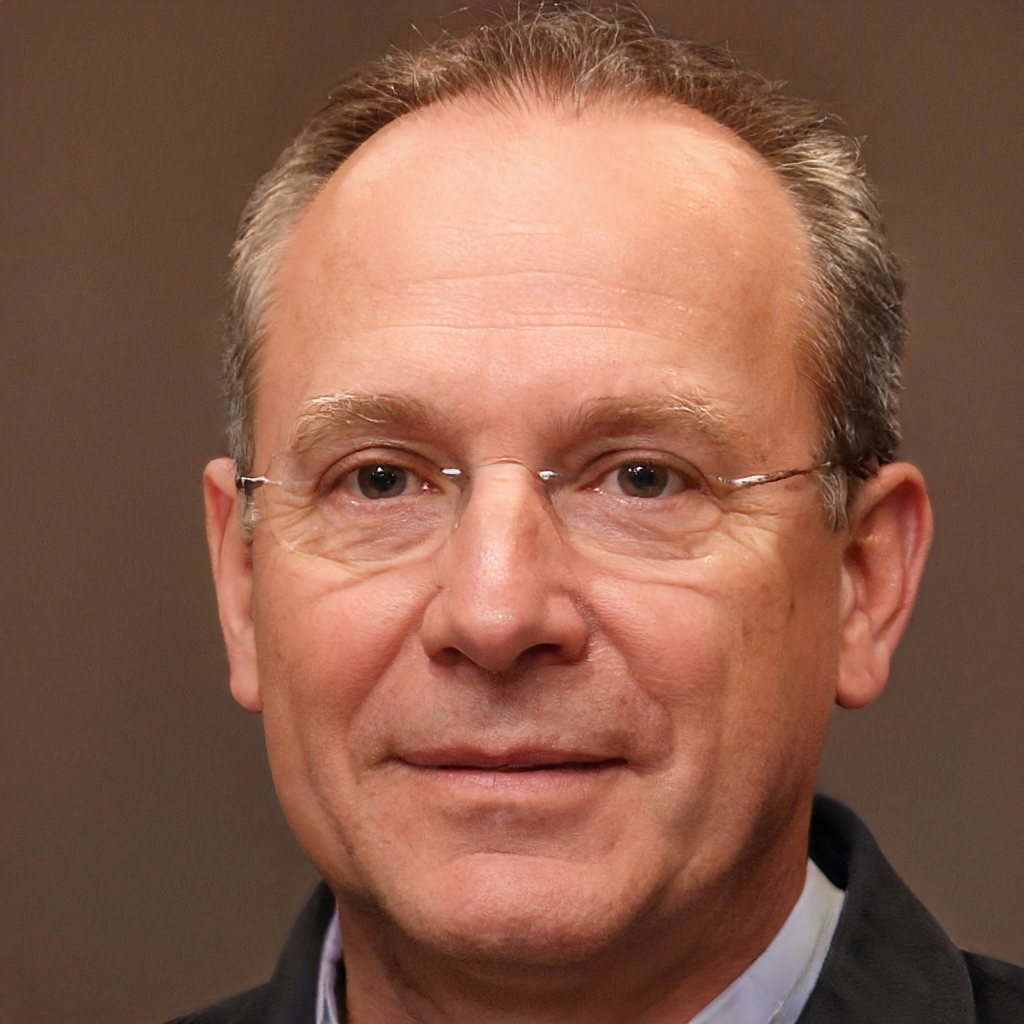
Gender: Male